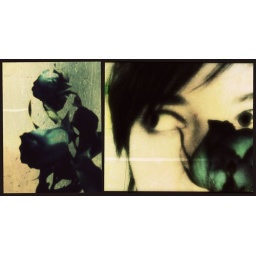
~i read that a blue rose signify hope against unattainable love. texture by habaneros